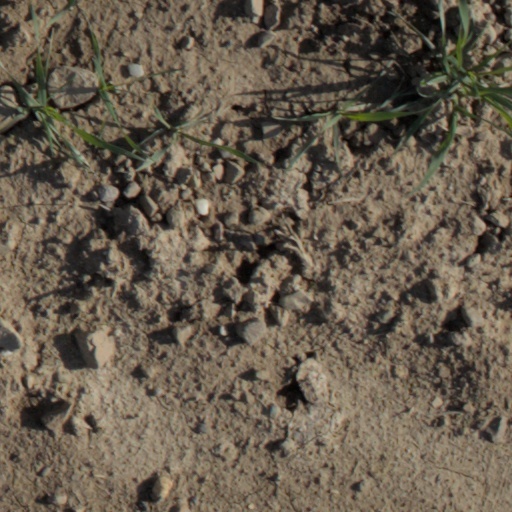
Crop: wheat